History of SE Palmeiras

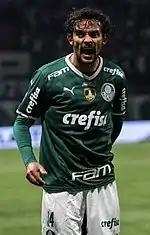
Gustavo Scarpa playing for Palmeiras in 2022

The victory ended a 22-year drought for a Brasileirão title, crowning Palmeiras as nine-time champions.